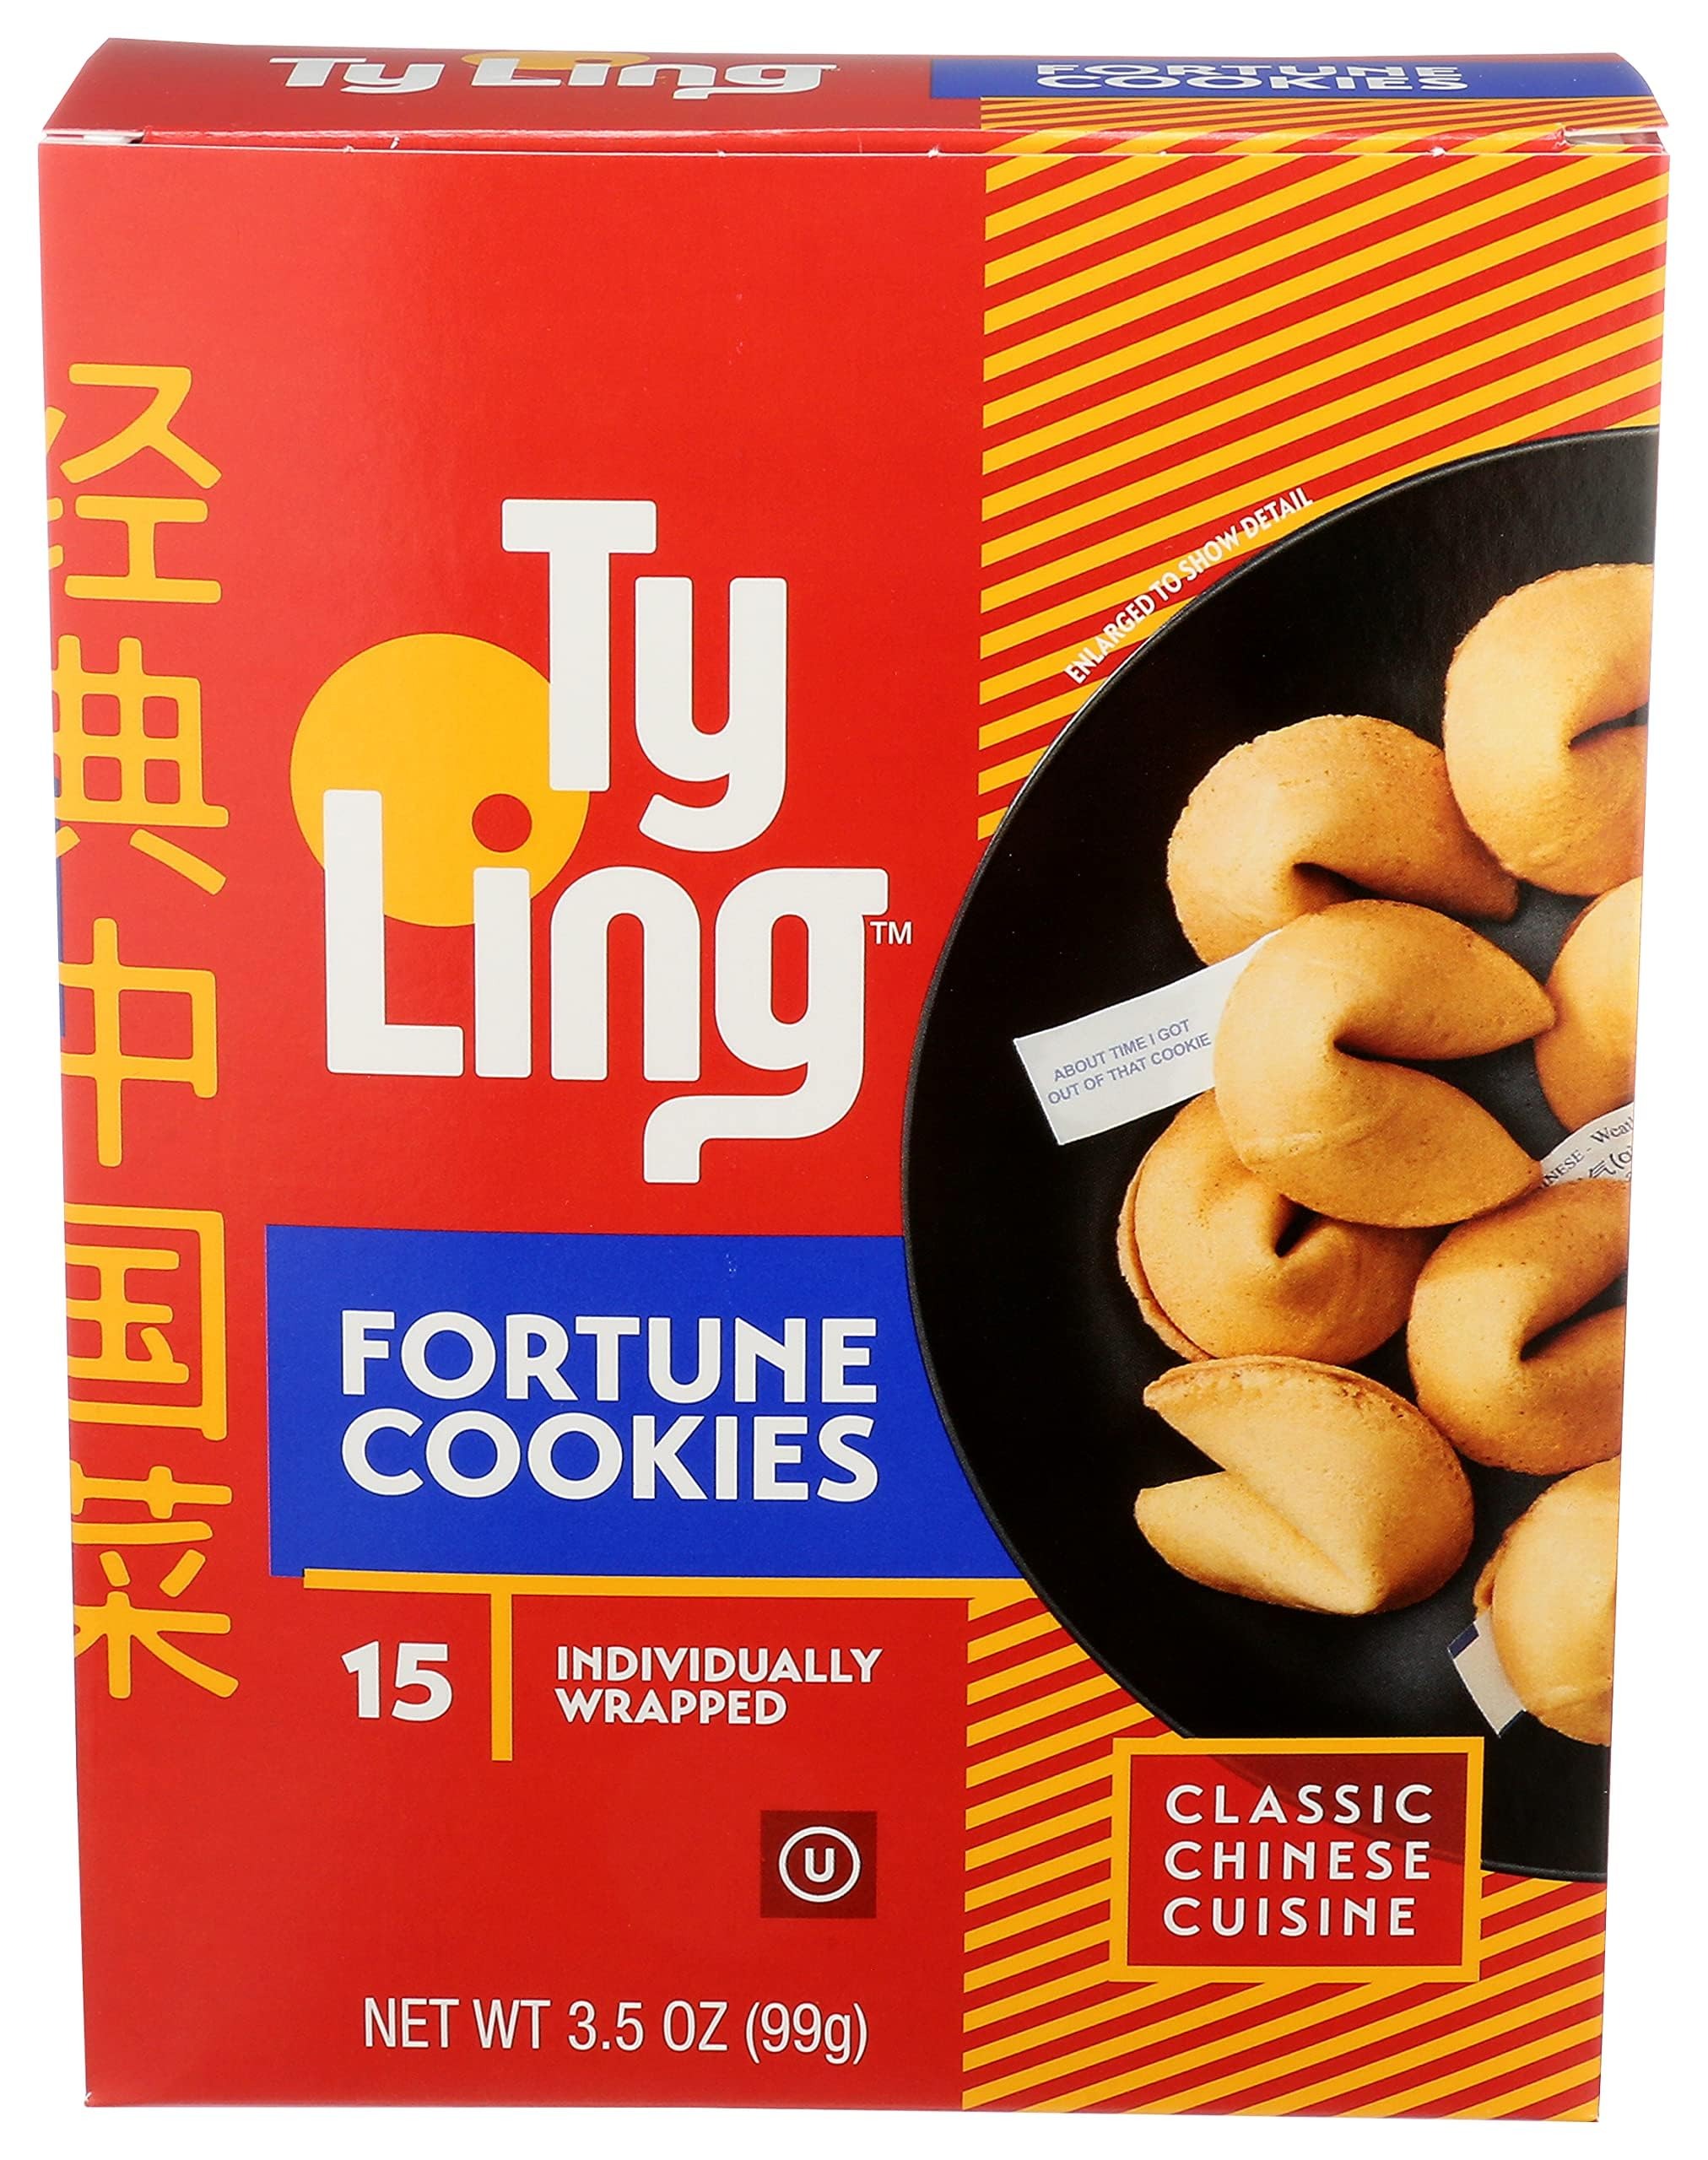
Item Name: Ty Ling Fortune Cookies, 3.5 oz (Pack of 1) 15 Individually Wrapped Fortune Cookies
Bullet Point 1: Ty Ling Fortune Cookies, 3.5 oz
Bullet Point 2: Individually Wrapped to Bring the Restaurant Experience Into Your Home
Bullet Point 3: Gluten-free and Non-GMO
Value: 3.5
Unit: oz

Price: 8.545